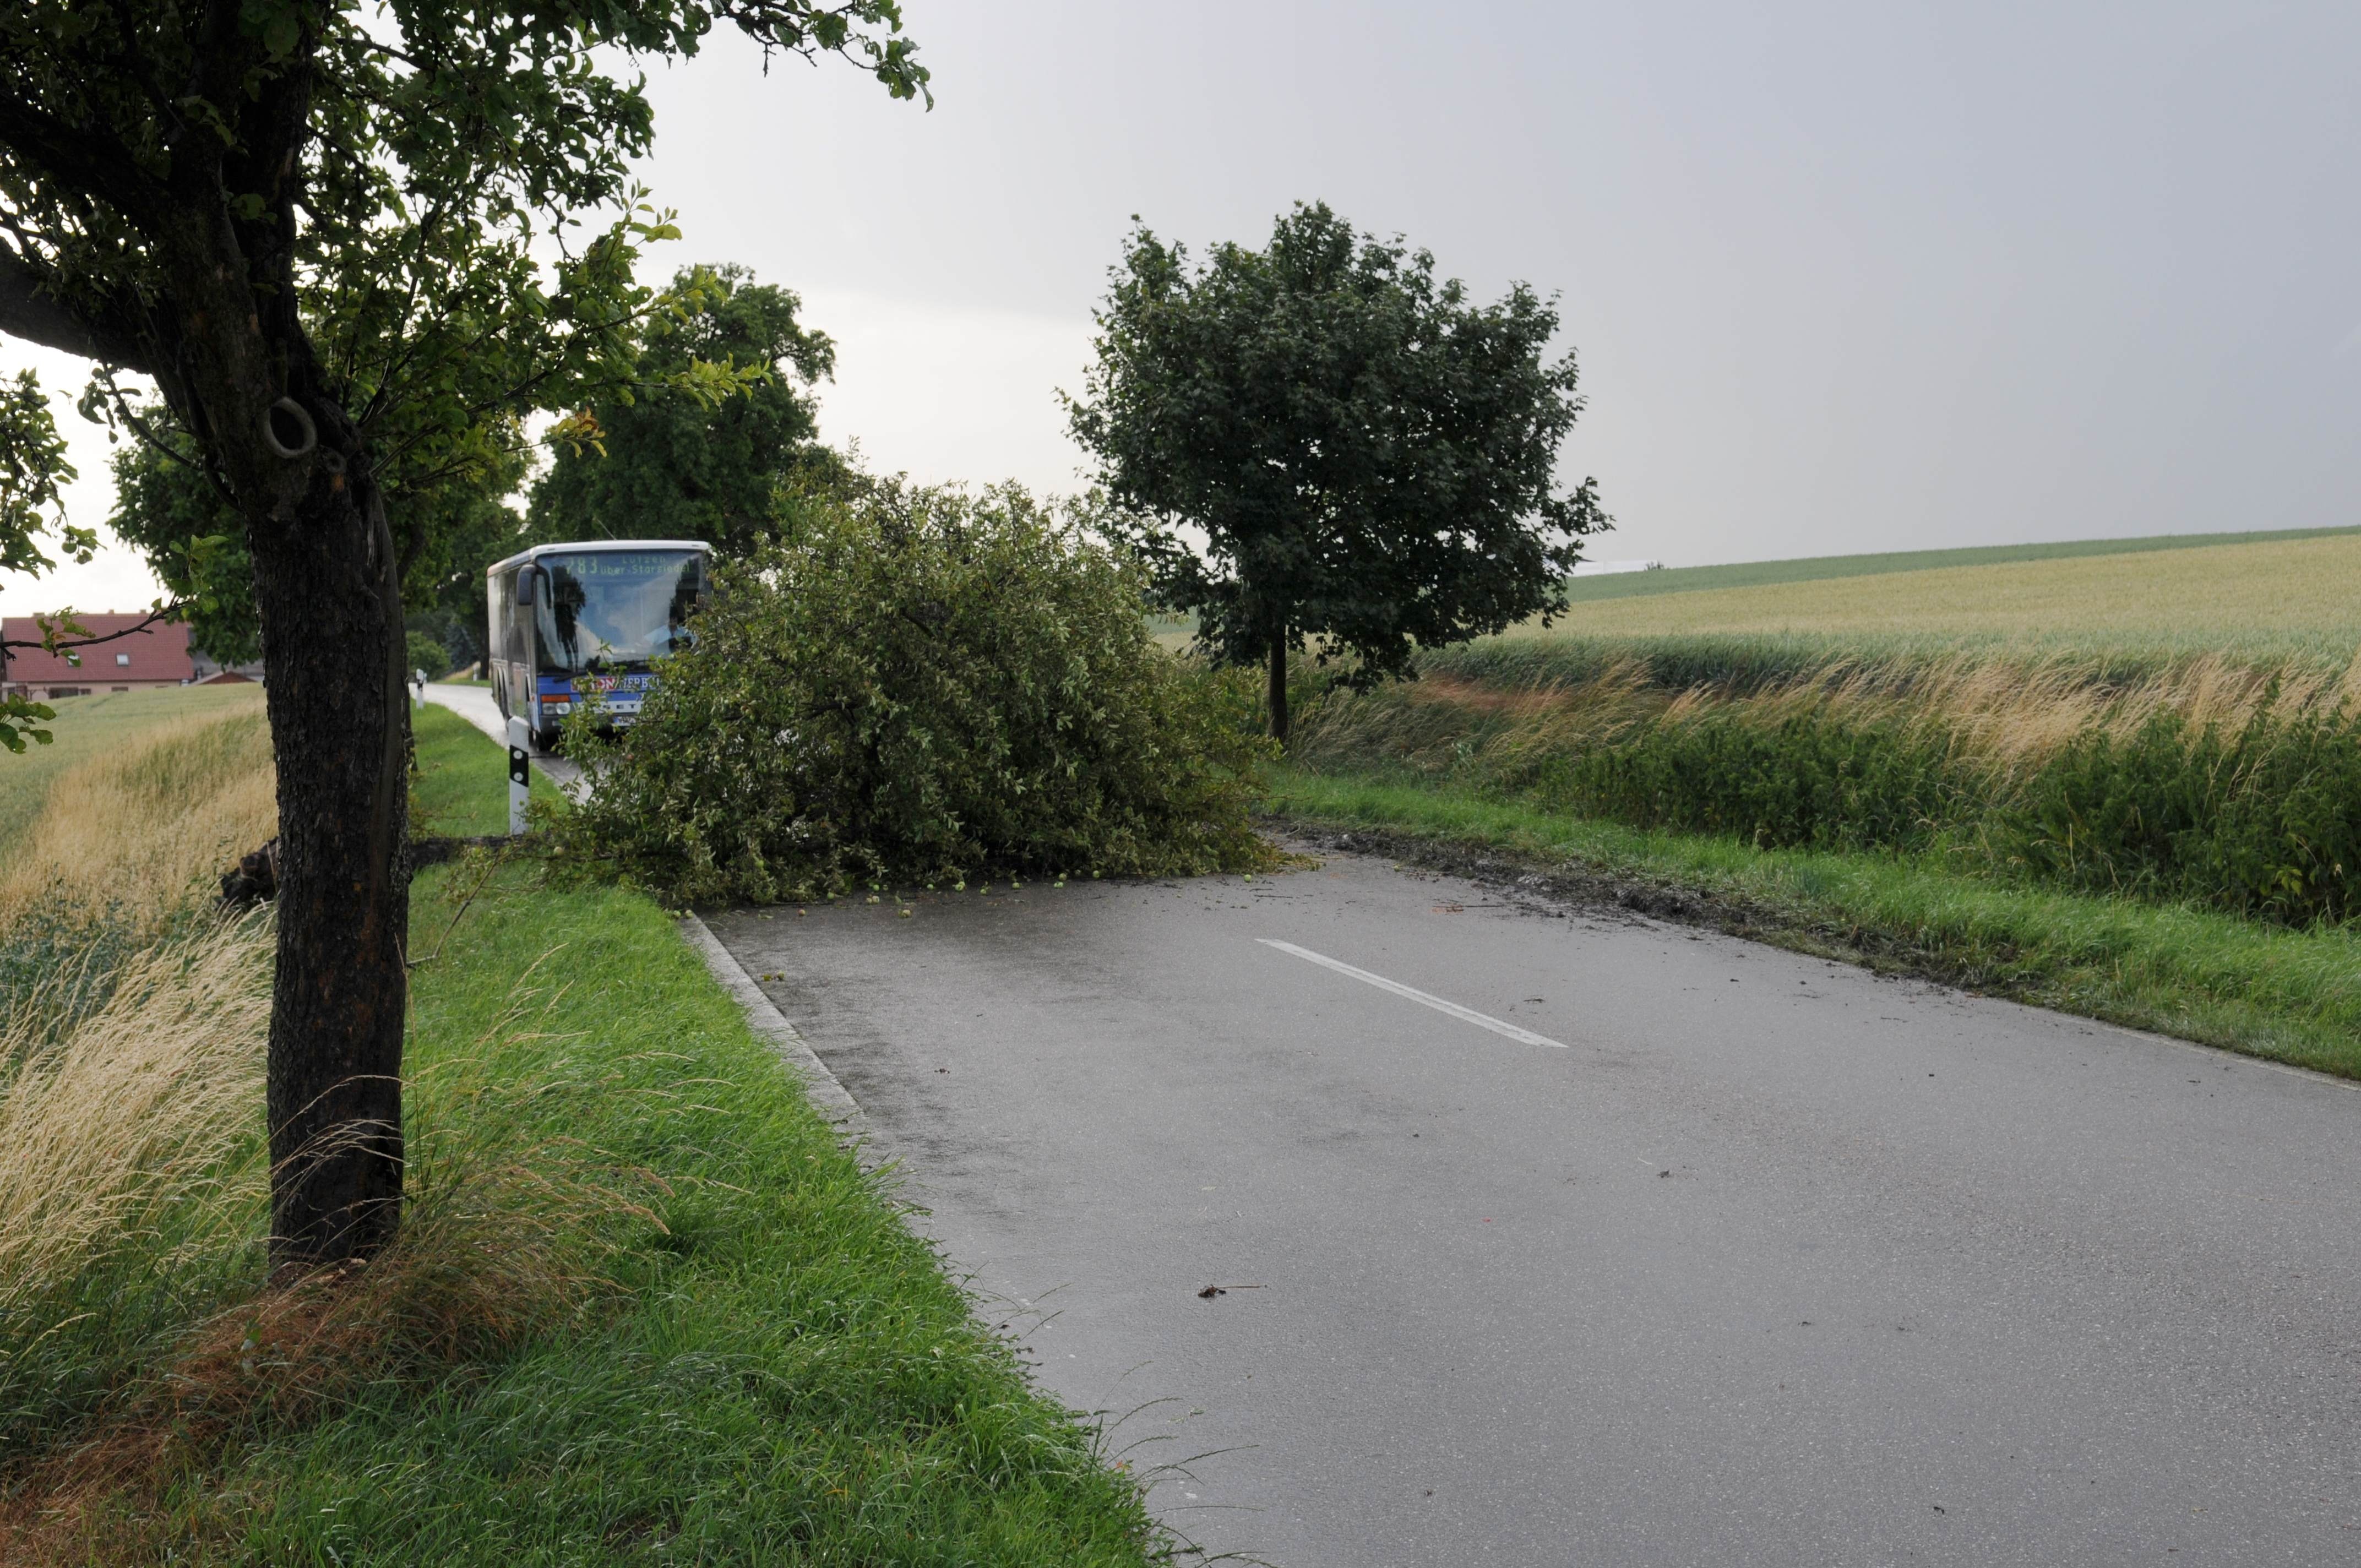
tree, grass, road, asphalt, storm, property, lane, infrastructure, dramatic, destruction, dangerous, forward, rural area, road surface, residential area, land lot, climatology